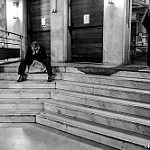
Label: street